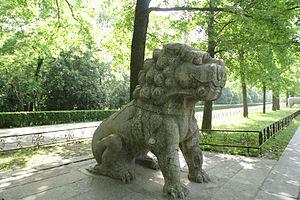
Le Tombeau Xiaoling est le tombeau du premier empereur Ming, Hongwu, qui régna sur la Chine de 1368 à 1398, et de l'impératrice Xiaoci. Il constitue l'une des gigantesques nécropoles impériales en Chine.